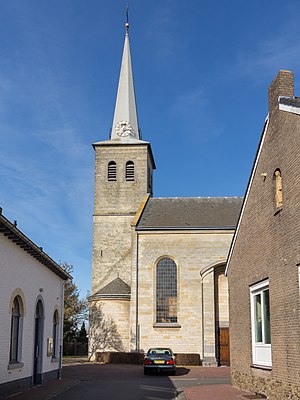
Sittard-Geleen / Galleri
Sittard-Geleen er en kommune og en by, beliggende i den sydlige provins Limburg i Nederlandene. Kommunens areal er på 80,57 km², og indbyggertallet er på 93.332 pr. 1. november 2016.